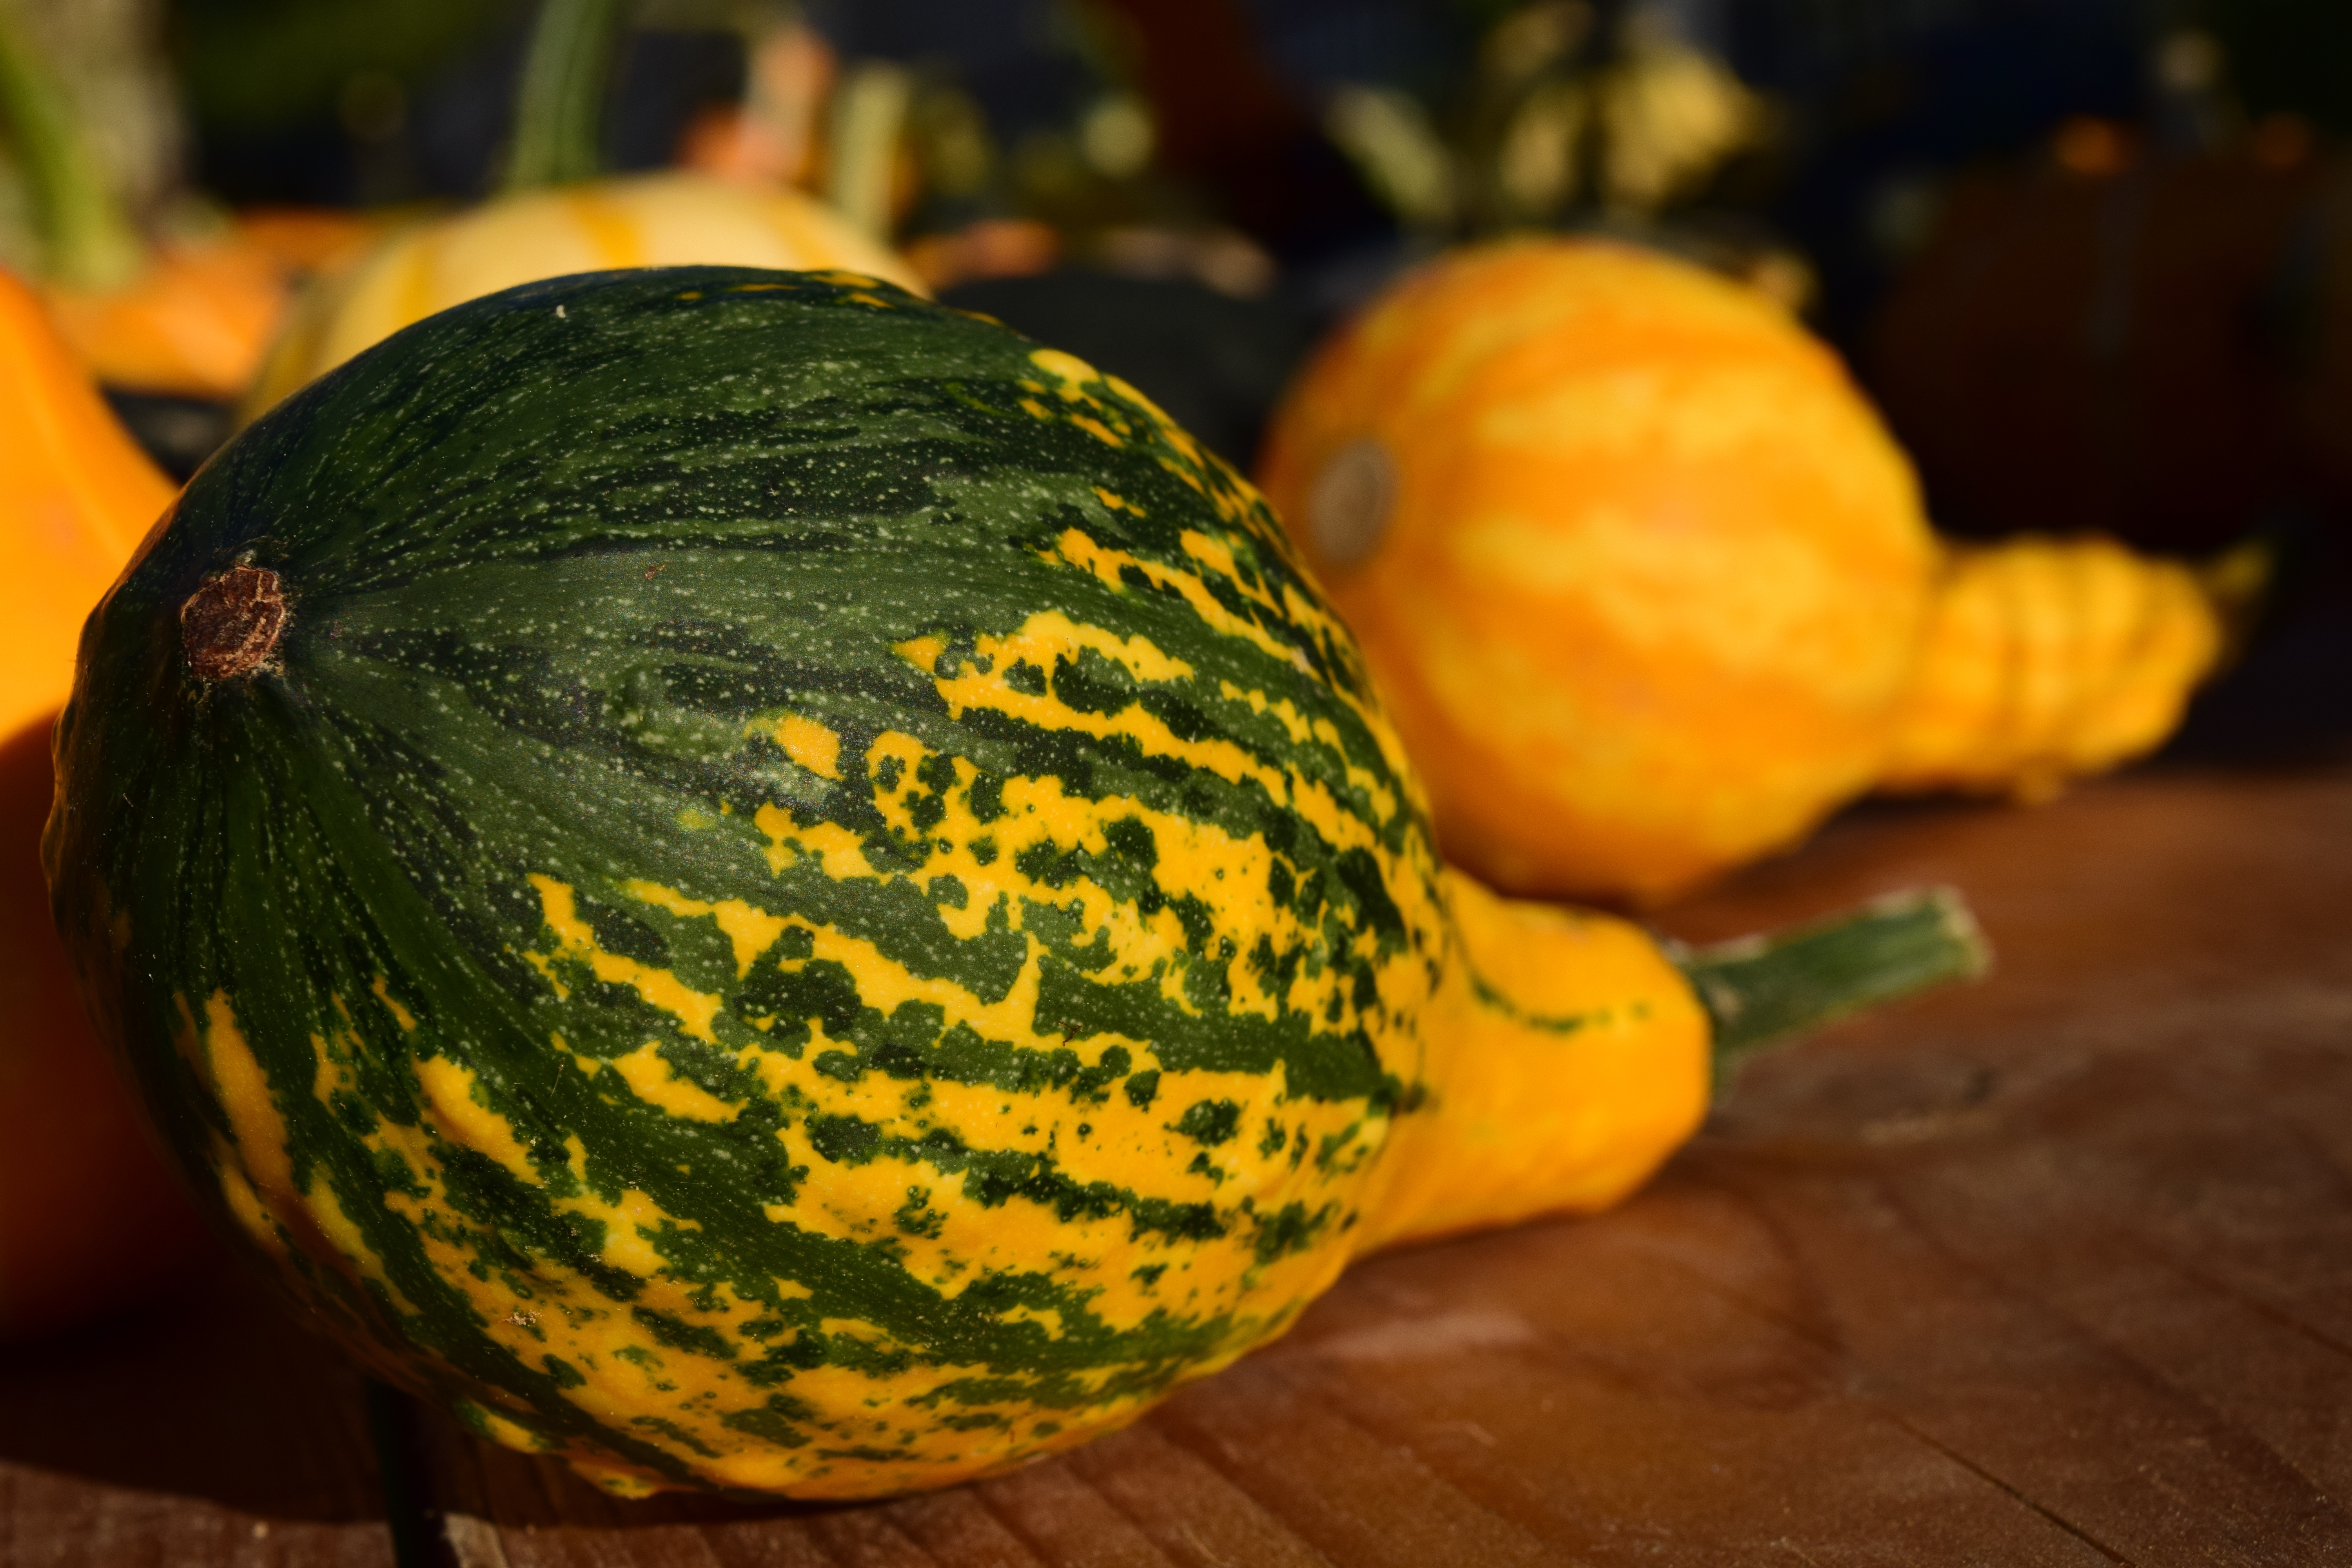
plant, fruit, flower, decoration, rural, food, harvest, produce, vegetable, autumn, pumpkin, halloween, yellow, agriculture, gourd, ornament, beautiful, calabaza, carving, late summer, pumpkins, citrus, melon, cucurbita, decorative squashes, flowering plant, winter squash, land plant, cucumber gourd and melon family